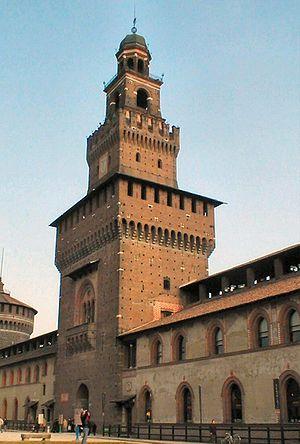
Antonio di Pietro Averlino ou Averulino ou Antonio Filarete dit le Filarète est un architecte et sculpteur florentin, qui a été théoricien de l'architecture de la Renaissance italienne.
La Renaissance italienne amorce la Renaissance, une période de grands changements culturels en Europe qui couvre plus d’un siècle. Elle est implicitement italienne, puisque ce pays fut son foyer de rayonnement pour l'Europe entière, dans une perspective d'universalité.